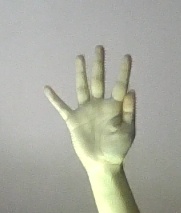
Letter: sheen